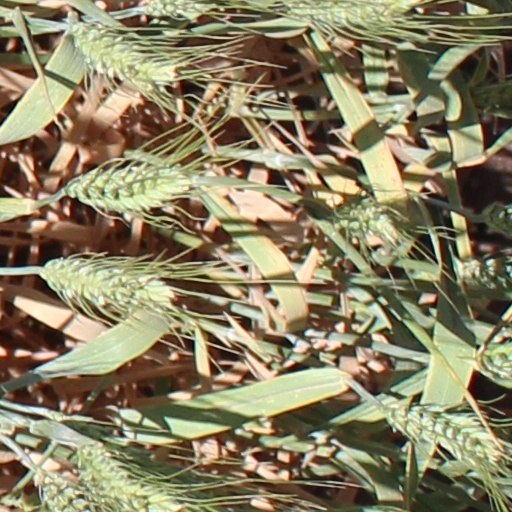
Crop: wheat